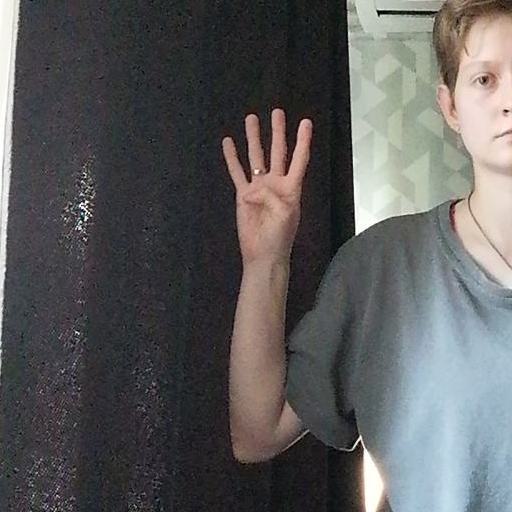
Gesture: four